Justin Medlock

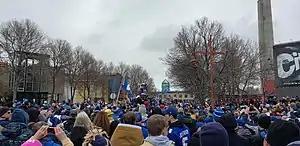
Medlock raises the Grey Cup during the Winnipeg Blue Bombers 2019 championship parade while wearing a Teemu Selanne jersey.

Medlock signed with the Winnipeg Blue Bombers on February 9, 2016. Medlock set career highs in made field goals (60), attempts (68) and longest field-goal (58 yards) during the 2016 season. Following the season he was named the West Division nominee for Special Teams Player of the Year. He was named a CFL All-Star for the first time in his career, and was named CFL's Most Outstanding Special Teams Player for the 2016 season. Following the season he was re-signed by the Bombers, preventing him from becoming a free-agent in February 2017. Medlock continued his strong play for the following two seasons, punting the ball 200 times (average of 44.1 yards per kick) while converting 98 of 117 field goal attempts (83.8%). On January 7, 2019, Medlock and the Bombers agreed to another two-year extension. Medlock's reliable foot helped lead the Blue Bombers to the 107th Grey Cup in 2019. There he kicked six field goals, tying a CFL record, as the Blue Bombers won the Grey Cup. He did not play in 2020 due to the cancellation of the 2020 CFL season and he became a free agent on February 9, 2021.